The Three Marys

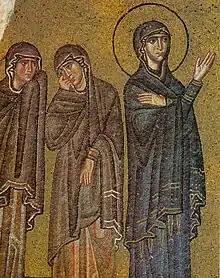
Icon of the Three Marys at the Nea Moni Monastery of Chios (1100 AD)

This name is used for a group of three women who came to the sepulchre of Jesus. In Eastern Orthodoxy they are among the Myrrhbearers, a group that traditionally includes a much larger number of people. All four gospels mention women going to the tomb of Jesus, but only mentions the three that this tradition interprets as bearing the name Mary: